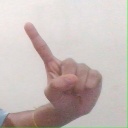
अक्षर: ए